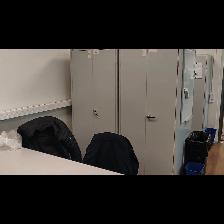
Label: NonHuman